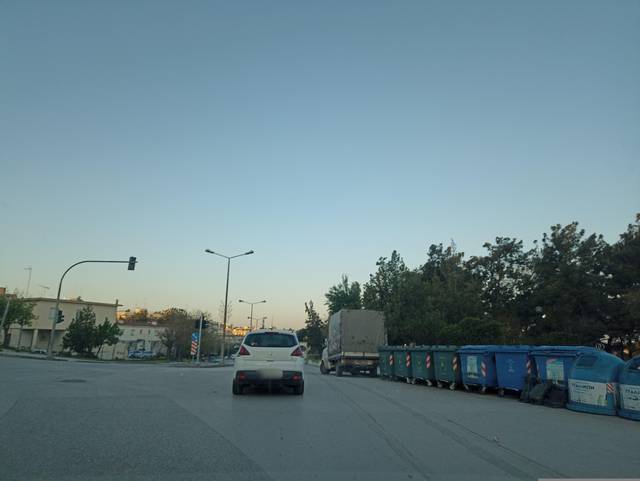
Region: Greece
Coordinates: 40.658, 22.942